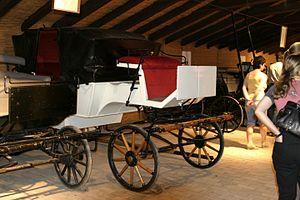
Le haras de Bábolna, plus couramment appelé Bábolnapuszta ou simplement Bábolna, est un haras national hongrois, à l'origine de la race du Shagya.